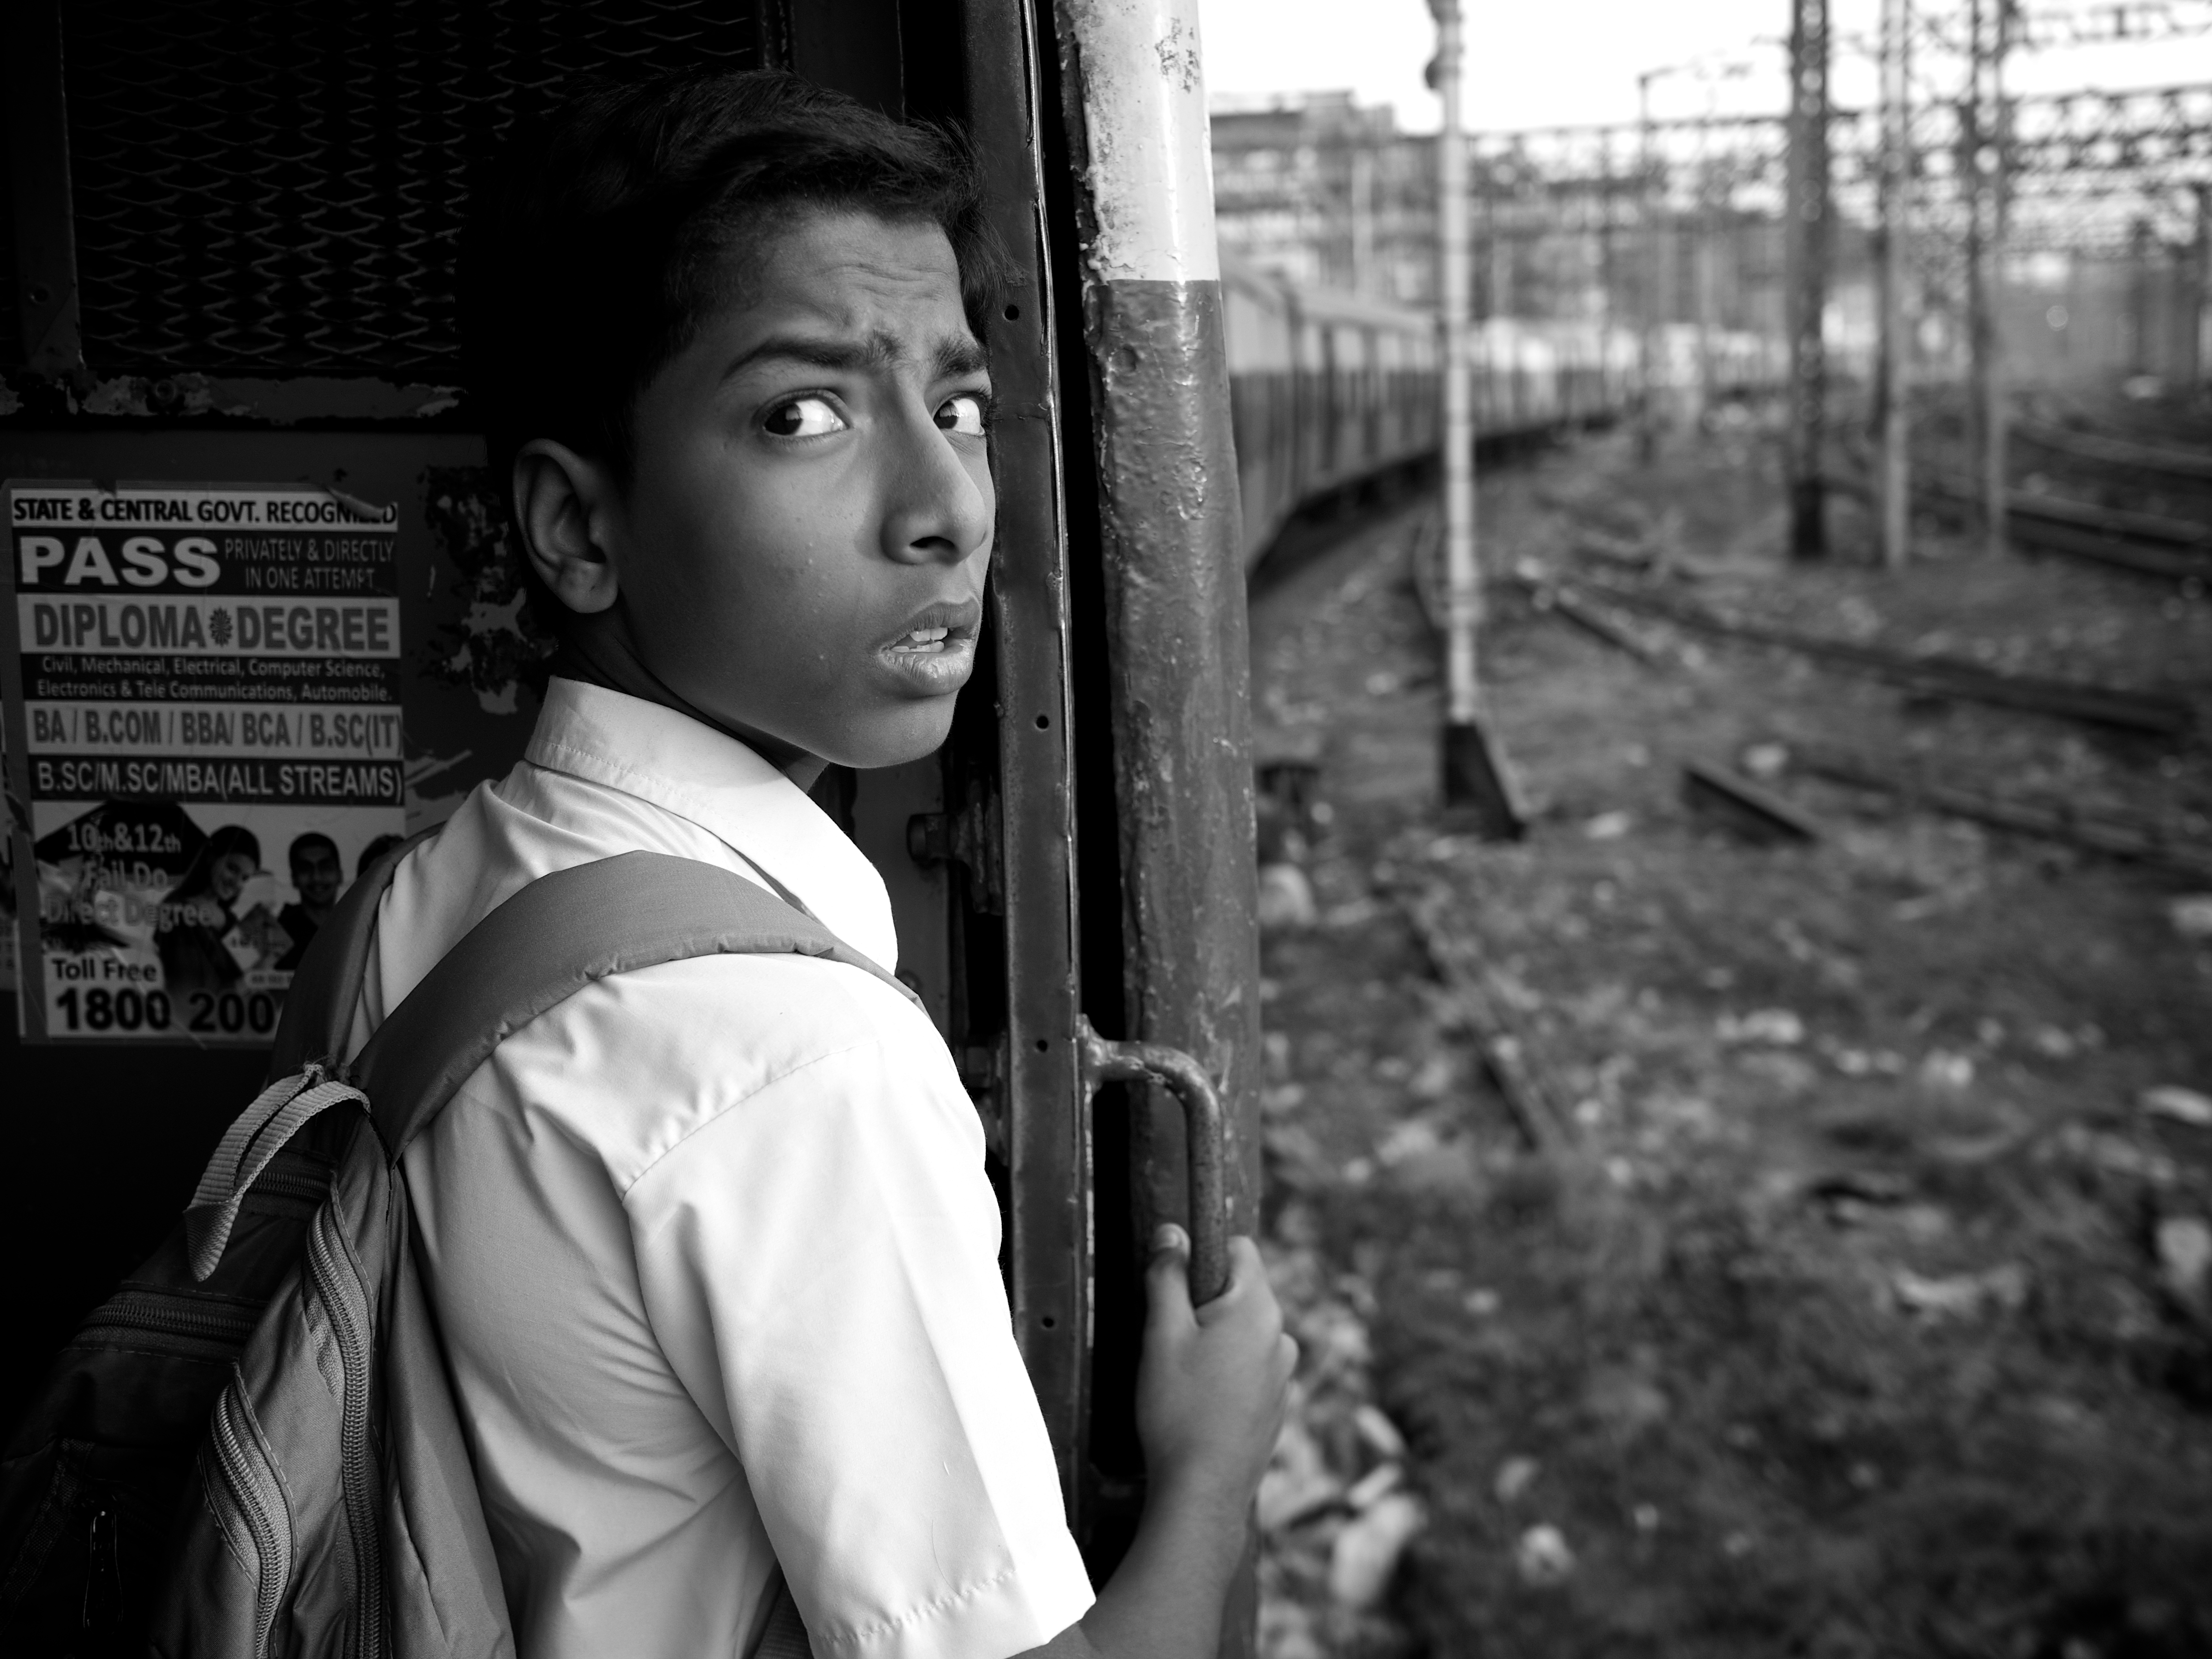
person, black and white, white, street, photography, ebook, portrait, sitting, training, child, black, monochrome, streetphotography, flickr, thomas, video, olympus, photograph, omd, image, fuji, leica, monochrom, leuthard, hcb, thomasleuthard, monochrome photography, portrait photography, film noir, human positions